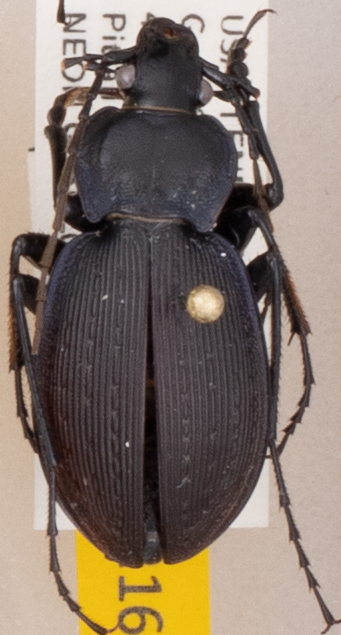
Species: Carabus goryi
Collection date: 2021-04-27
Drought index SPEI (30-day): -0.188
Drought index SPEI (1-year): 0.47
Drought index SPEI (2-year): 2.09